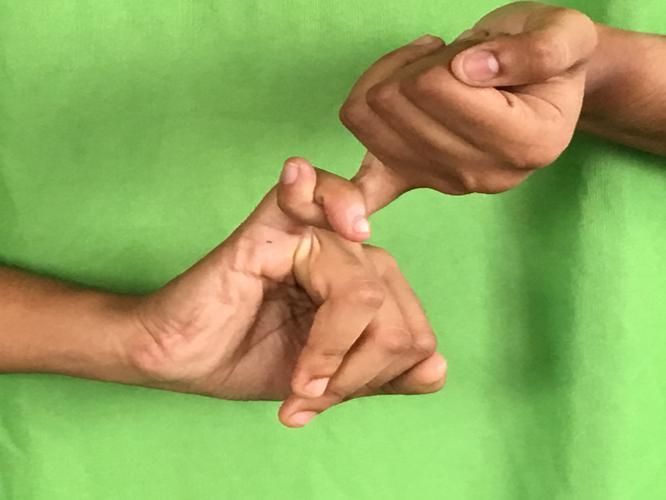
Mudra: Kilaka
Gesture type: double_hand